Karel Plíhal

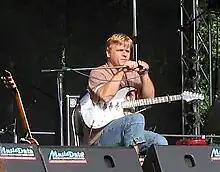
Karel Plíhal at Okoř Festival 2004

Karel Plíhal (born August 23, 1958 in Přerov) is a Czech folk and jazz musician, singer, songwriter and record producer.